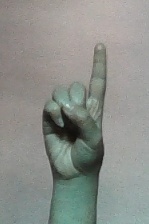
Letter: bb